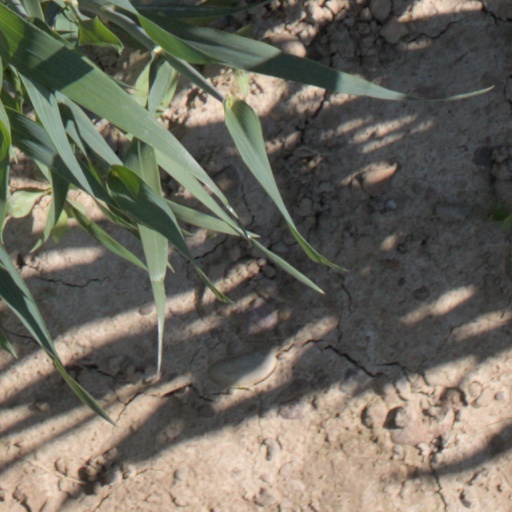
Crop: wheat